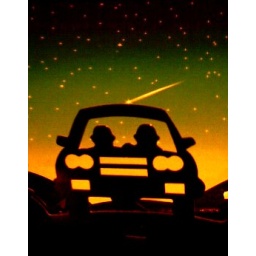
pop up book silhouette couple in car